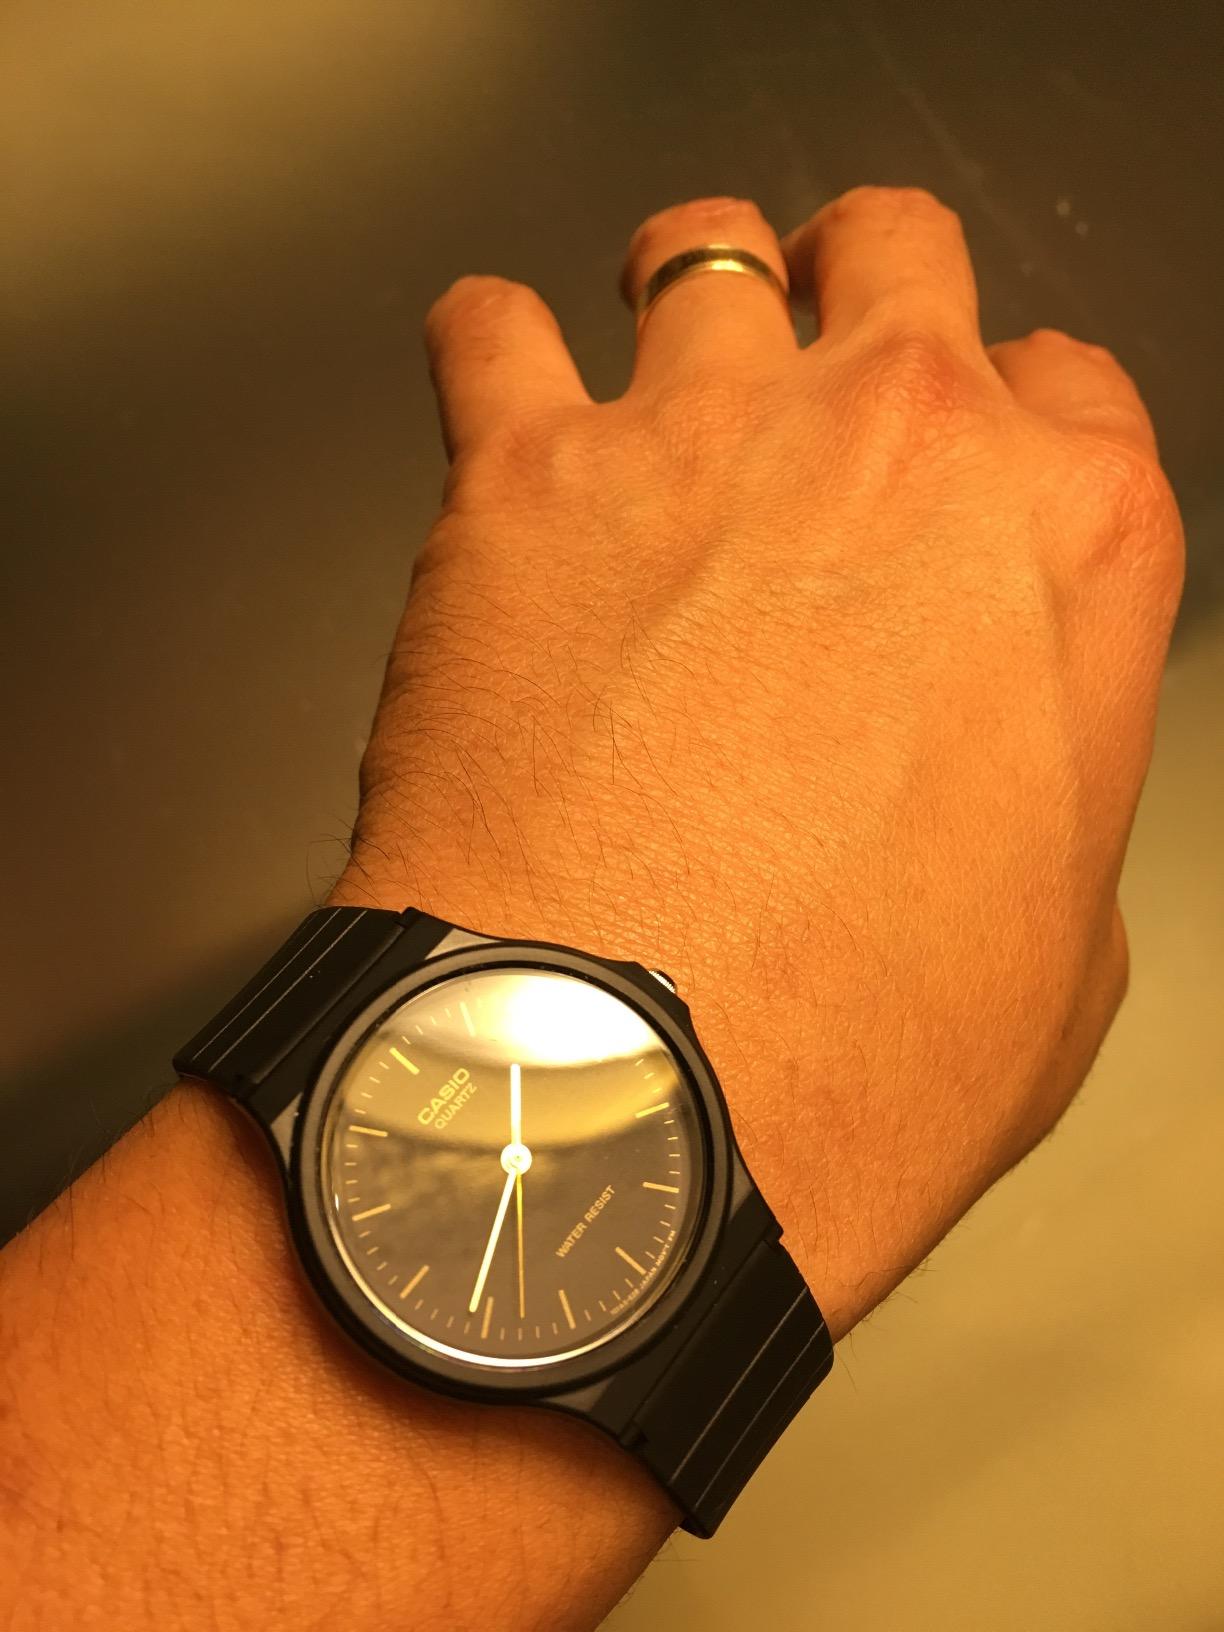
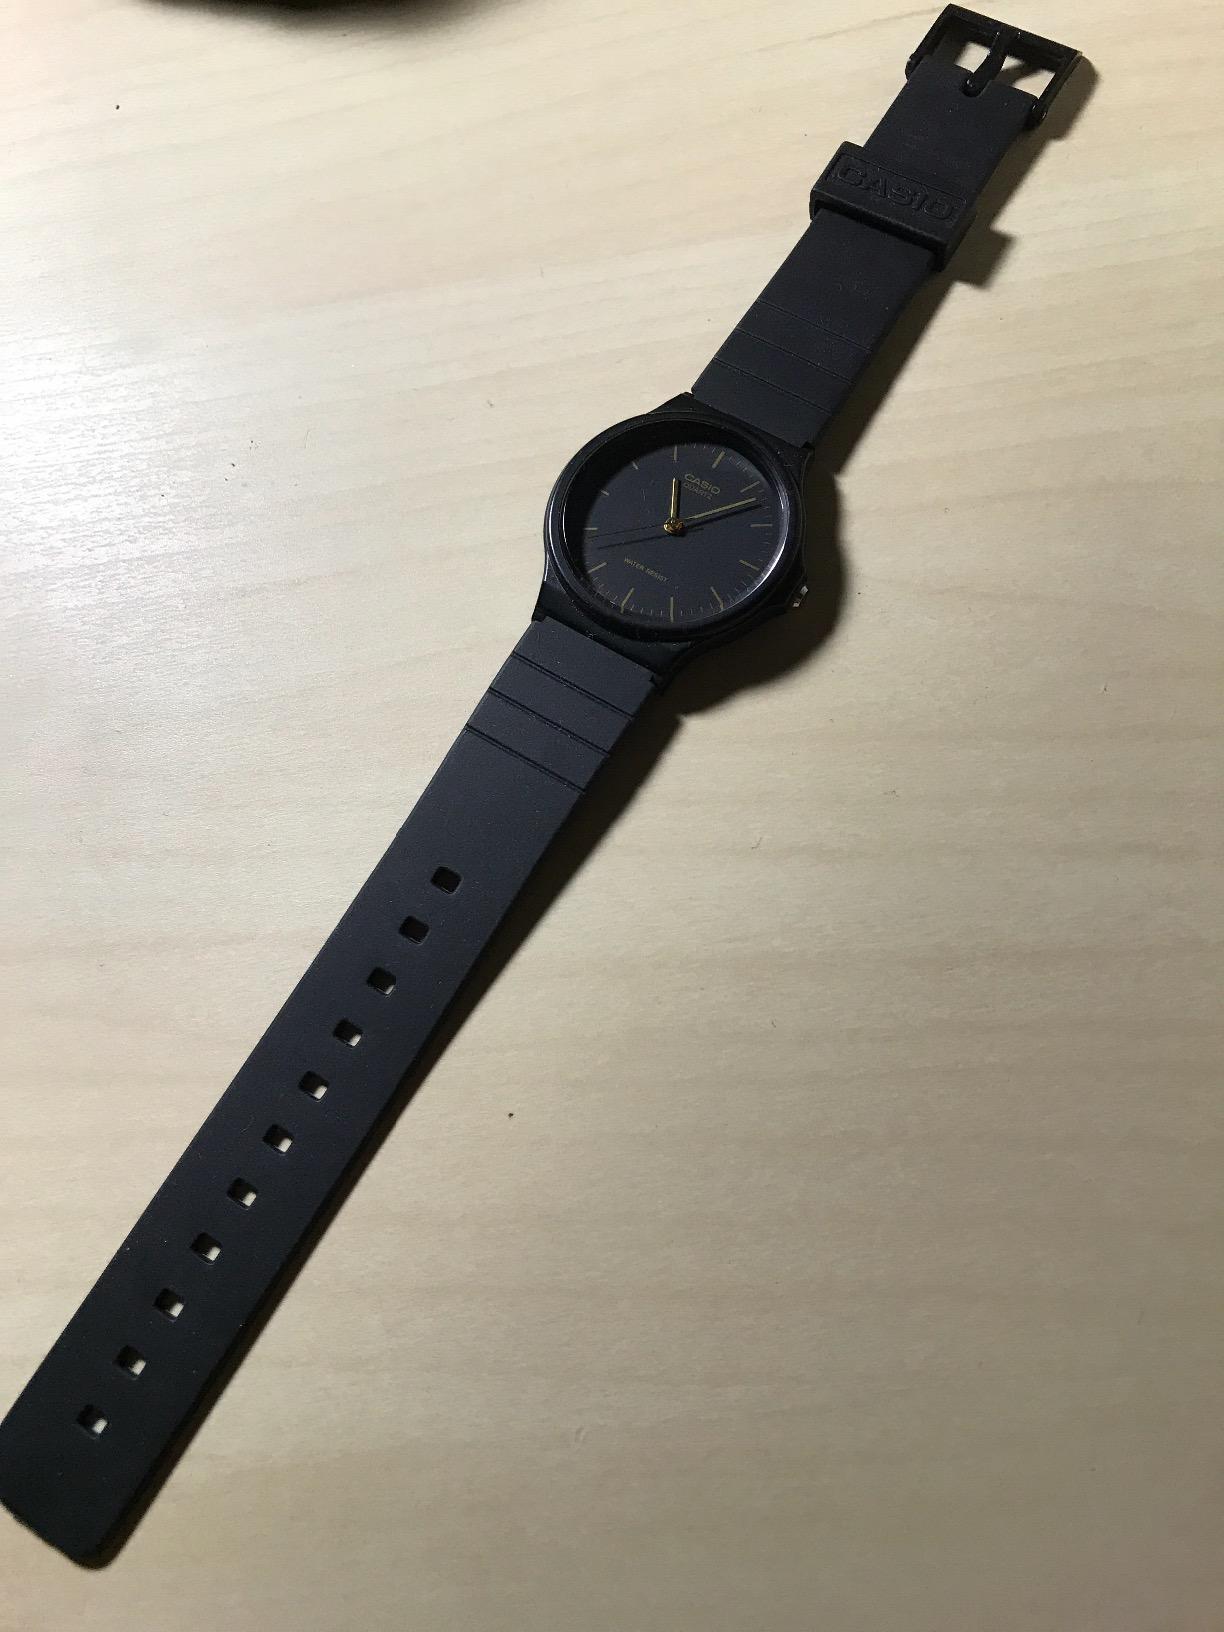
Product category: accessories_watch
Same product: yes